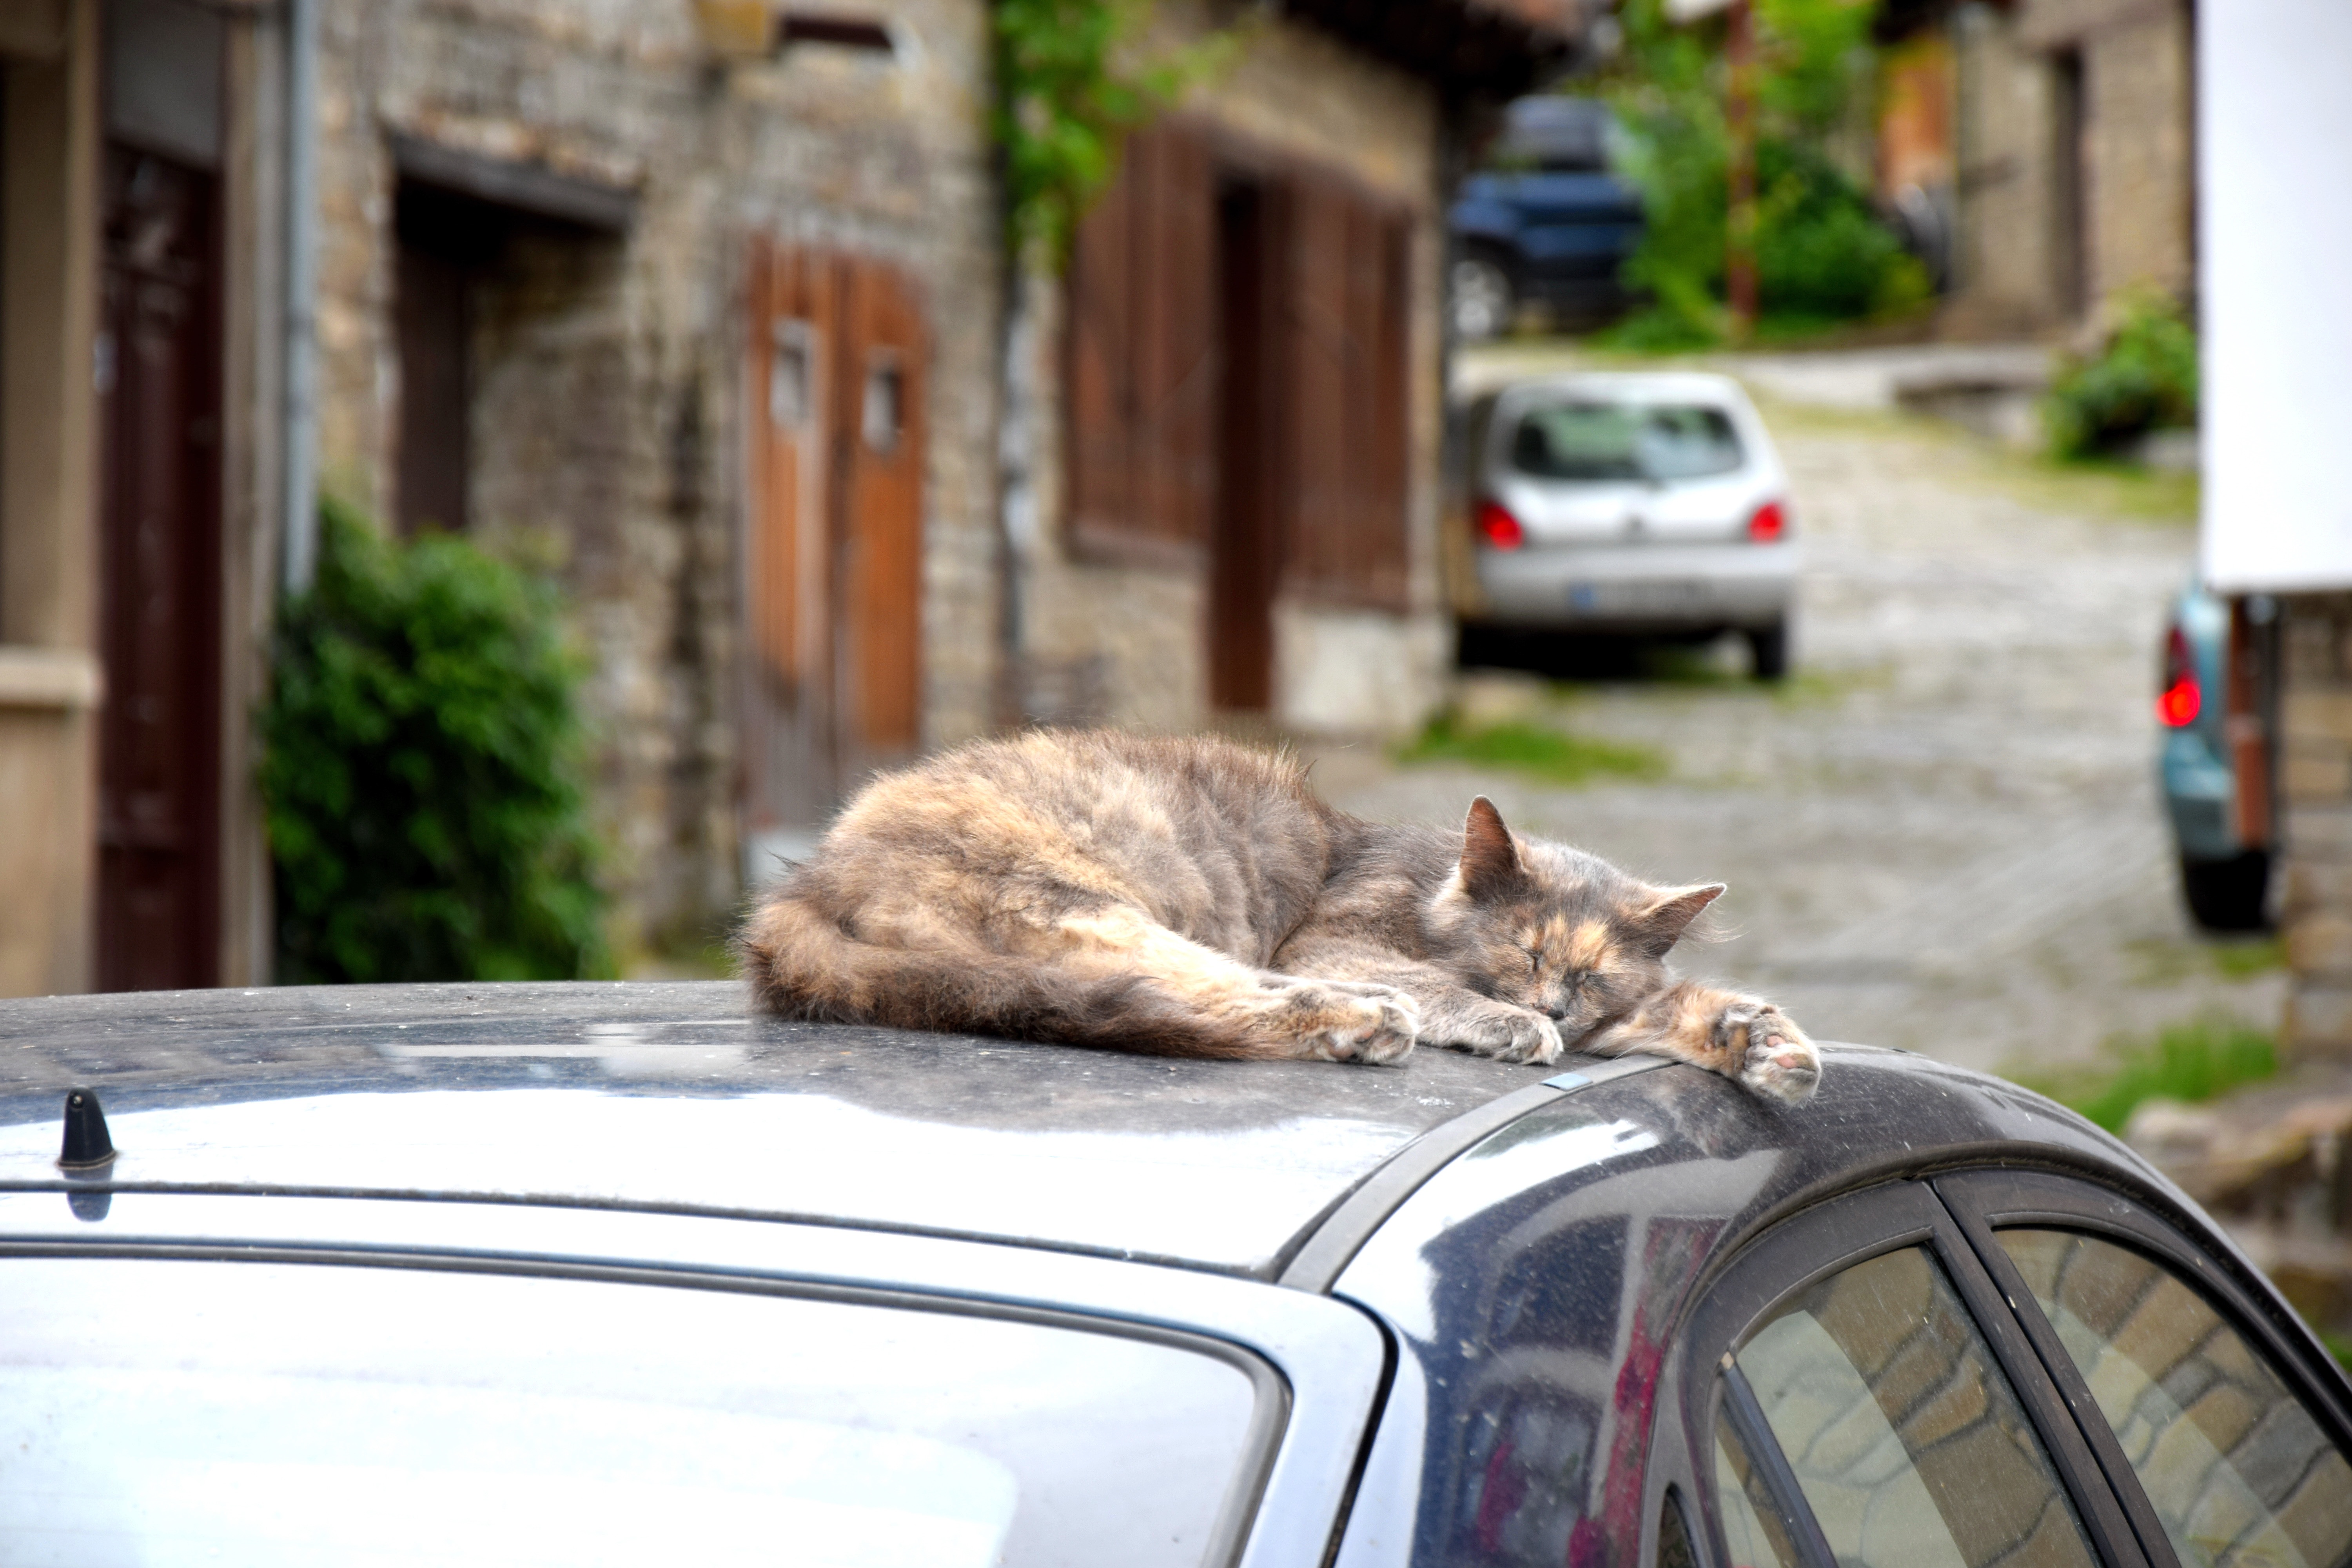
road, street, car, window, driving, cat, infrastructure, sleeps